Poincaré disk model

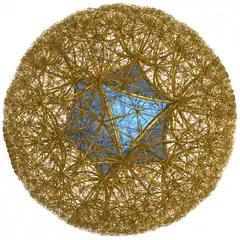
Poincaré 'ball' model view of the hyperbolic regular icosahedral honeycomb, {3,5,3}

In two dimensions, with respect to these frames and the Levi-Civita connection, the connection forms are given by the unique skew-symmetric matrix of 1-forms formula_17 that is torsion-free, i.e., that satisfies the matrix equation formula_18. Solving this equation for formula_17 yields